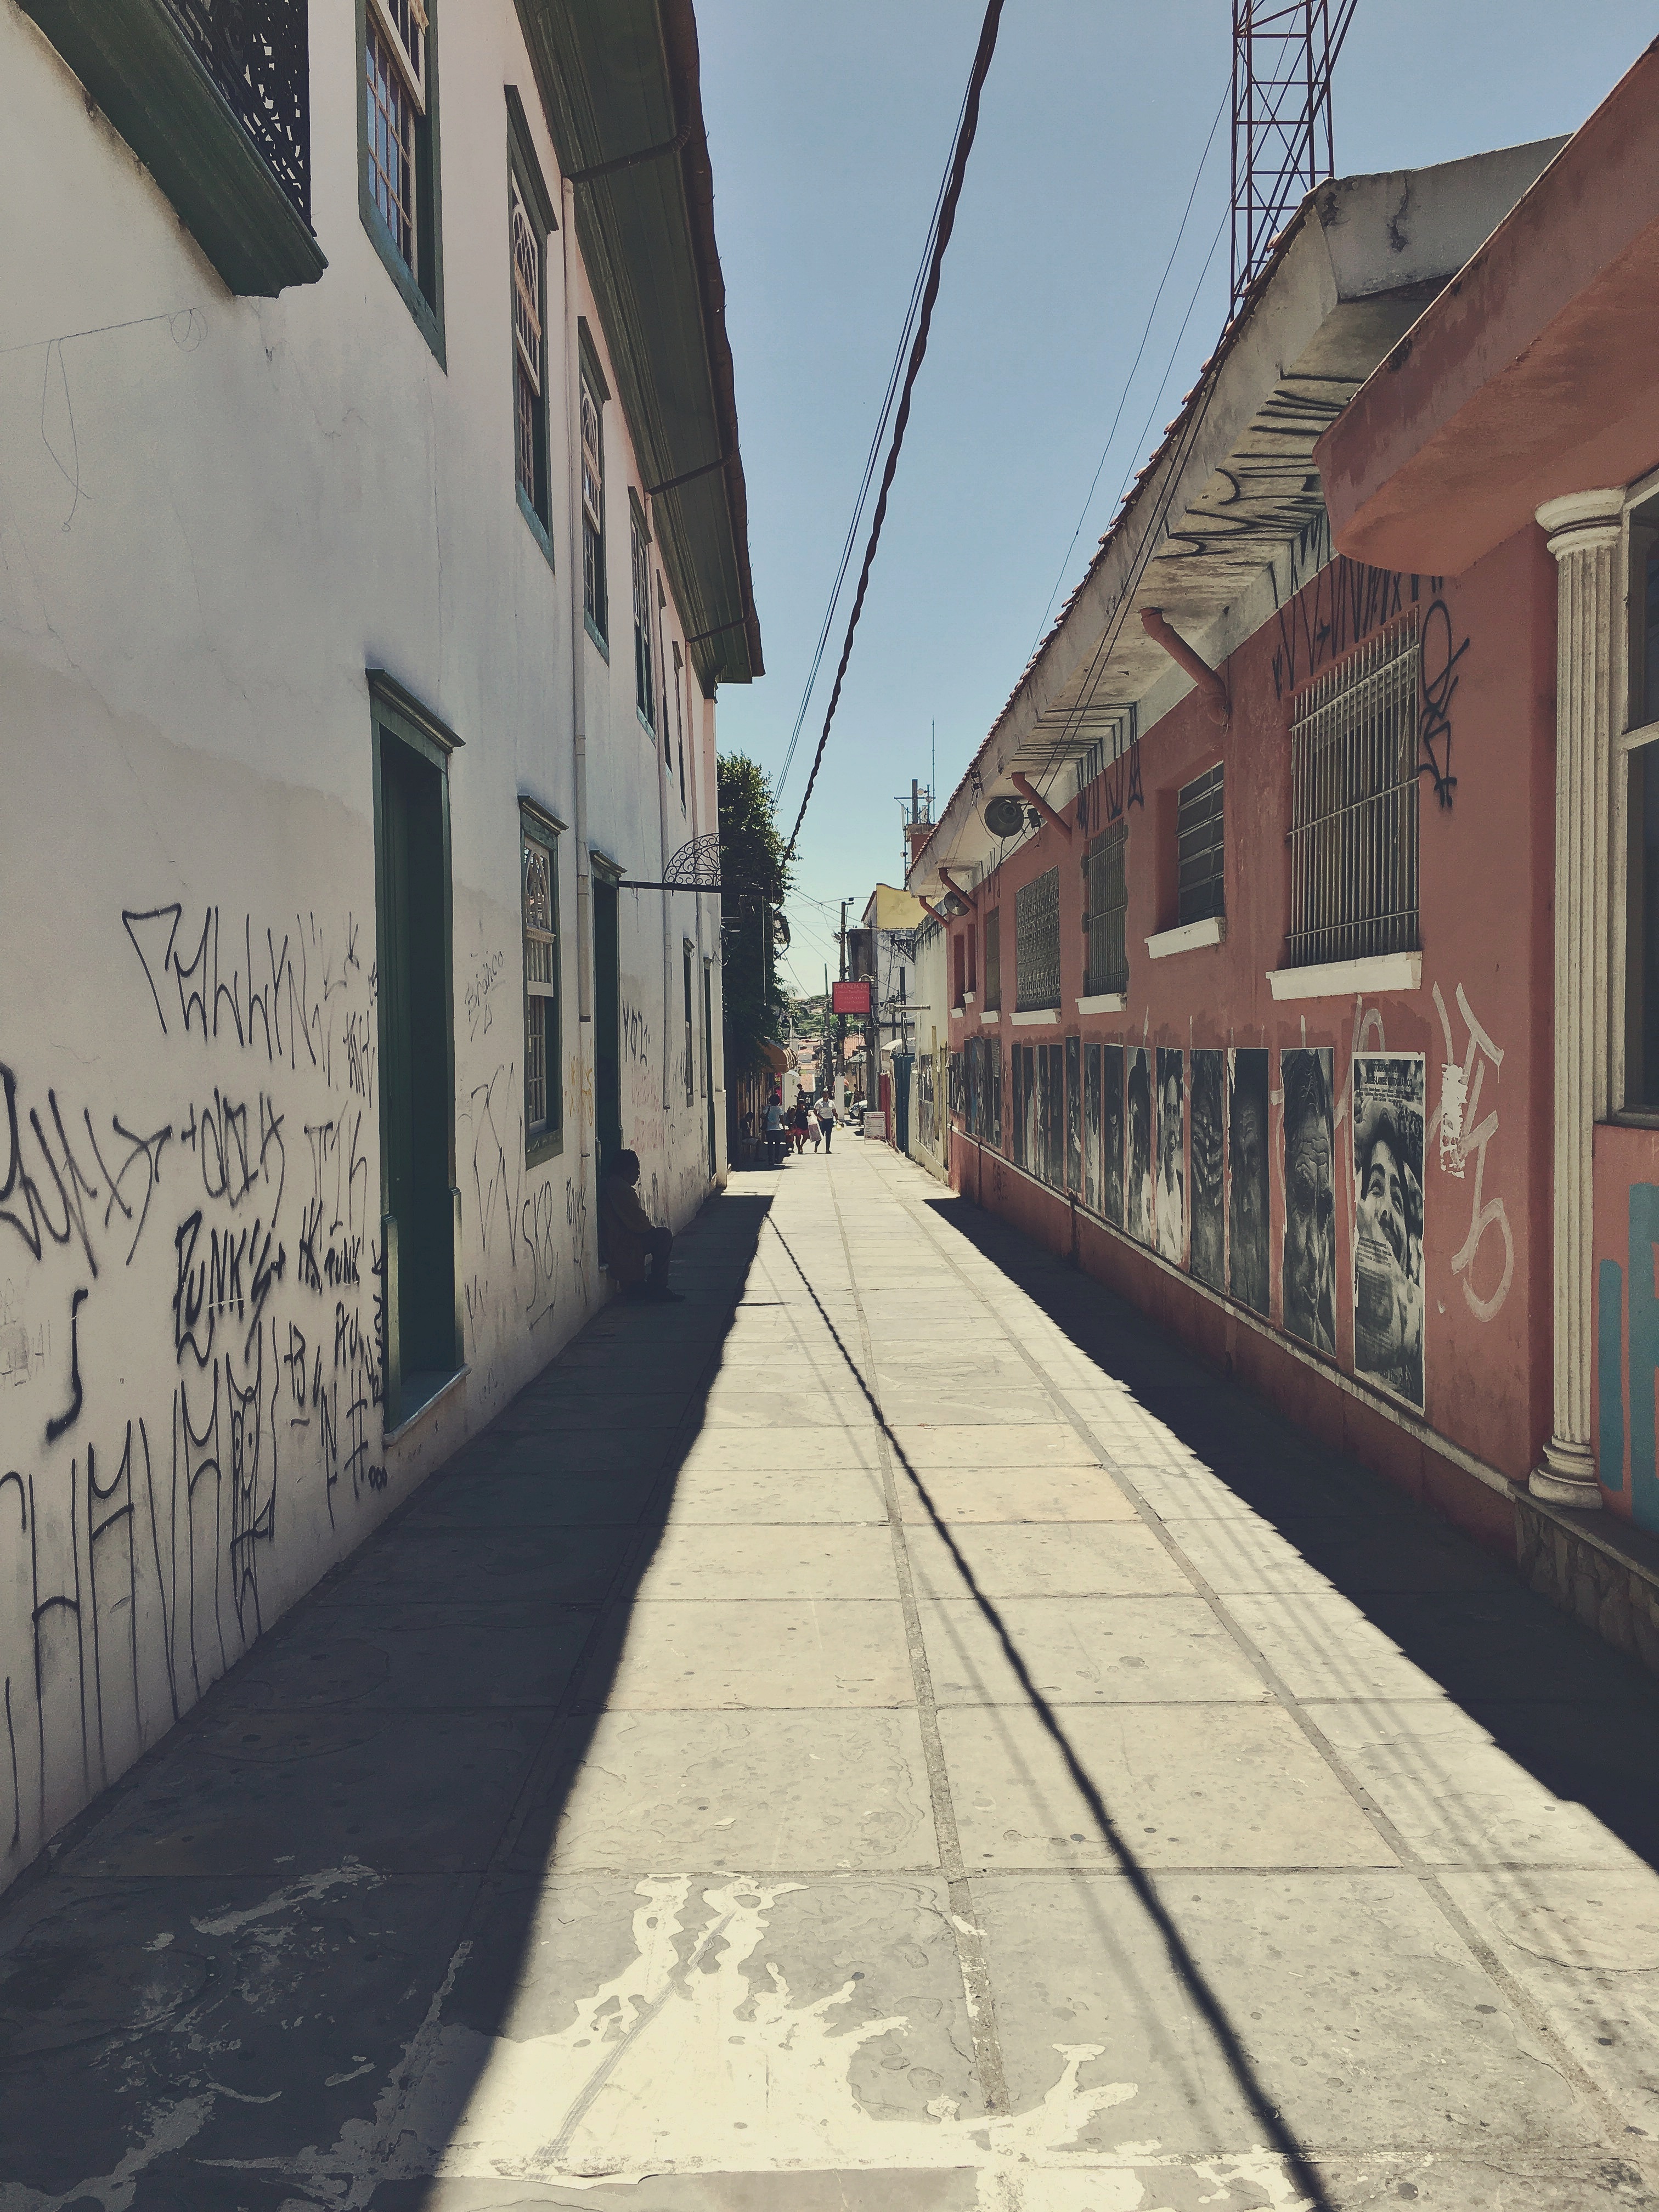
track, road, street, town, alley, wall, transport, vehicle, lane, art, infrastructure, shape, neighbourhood, road surface, urban area, residential area